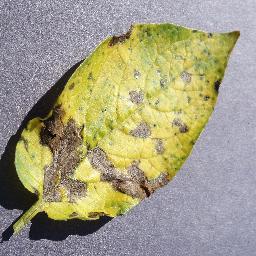
Label: Potato___Early_blight